Answer in natural language. How many FloorLamps are visible in the scene? Choose between the following options: 2, 3, 1, 4 or 5
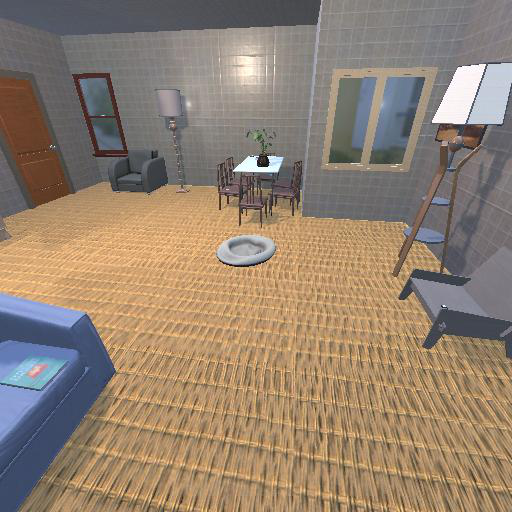
<answer>2</answer>